Yaroslavl

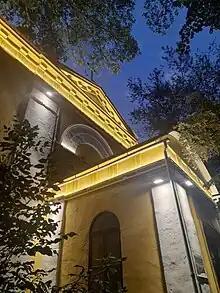
The Lutheran Church of Saint Peter and Saint Paul

To the east of the boulevard, within the borders of the former defensive earthworks, the architecturally-rich 'nucleus' of the old city is to be found; an area crisscrossed by many narrow, small streets, in the middle of which one of Yaroslavl's most well-recognized architectural monuments is to be found. This is the Church of Elijah the Prophet, which, in the same way as the Epiphany Church, is a very prominent example of the way in which the city developed in the 17th century. Before the completion of the church which currently stands in 1650, a number of other predecessor churches stood on this spot. From these, the oldest dates back to the foundation of Yaroslavl and the reign of Yaroslav the Wise. The church, with its five onion domes, is a cross and dome-style church, the architecture of which is typical of Muscovite designs, is particularly well known for its interior fresco paintings, which, despite a history which has seen great fires and disasters, have been kept in good condition. The frescos on the walls and ceilings were painted by around fifteen experienced artists from Yaroslavl and Kostroma around the year 1680. The fresco-work is festooned with many references to the Old Testament. The square, upon which the church, with its clock tower and neighboring chapel, is situated, was in the early 19th century, according to the city's urban plan, to be the central square of Yaroslavl and the place upon which markets and national holidays would take place. Nowadays it is an area largely reserved for official events, with the other buildings surrounding the square all belonging to the municipal administration.